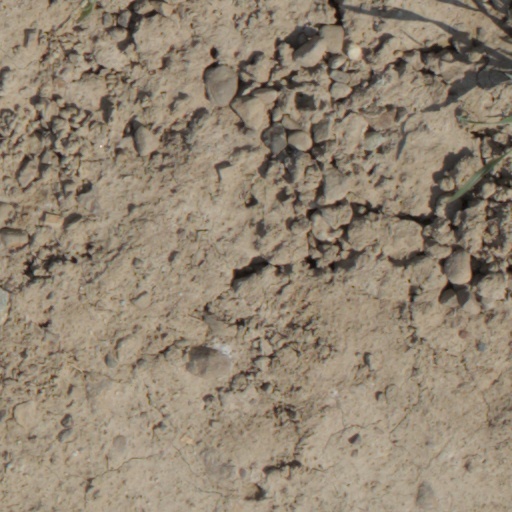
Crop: wheat